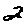
Label: 2